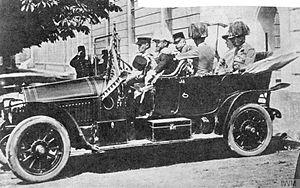
Gräf & Stift était un constructeur autrichien d'automobiles, camions, autobus et trolleybus.
La crise de juillet est une crise politique internationale regroupant l'ensemble des événements qui se sont déroulés en Europe entre le 28 juin 1914, date de l'attentat de Sarajevo, et le 1ᵉʳ août 1914, date de la déclaration de guerre du Reich impérial à l'Empire russe. L'enchaînement de ces évènements constitue la cause immédiate du déclenchement de la Première Guerre mondiale. Son explication et son interprétation ont déclenché dès le début de la guerre de violentes controverses dans l'opinion publique comme dans la recherche historique des pays belligérants.